Camp Fire (organization)

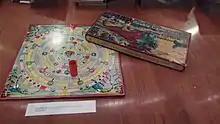
Double Game Board Camp Fire Girls and Checkers. Parker Brothers Inc.

The first official Camp Fire Girls handbook was published in 1913. During World War I, Camp Fire Girls helped to sell over one million dollars in Liberty Bonds and over $900,000 in Thrift Stamps; 55,000 girls helped to support French and Belgian orphans, and an estimated 68,000 girls earned honors by conserving food.